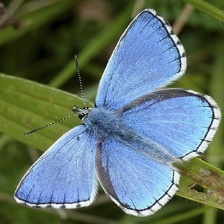
Species: ADONIS
Butterfly family (ImageNet category): lycaenid_butterfly